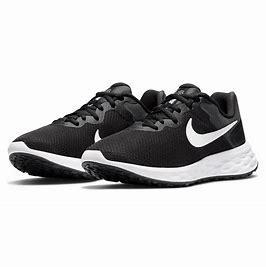
Brand: Nike
Model: Revolution 6 Next Nature